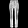
Label: Trouser